Siege of Utica

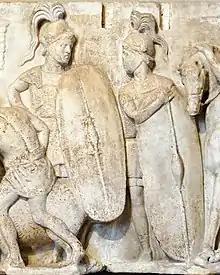

In 204 BC, probably June or July, the Roman army left Sicily in 400 transport ships, escorted by 40 galleys. Three days later they disembarked at Cape Farina north of the large Carthaginian port of Utica. The locals fled and the area was pillaged; 8,000 captives were sent back to Sicily as slaves. Carthage's immediate response, a scouting party of 500 cavalry, was defeated with the loss of its commander and the general in overall charge of responding to the invasion. Masinissa joined the Romans with either 200 or 2,000 menthe sources differ.